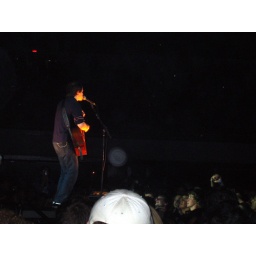
John took this picture. He is a tall person and able to see over people's heads at rock shows.